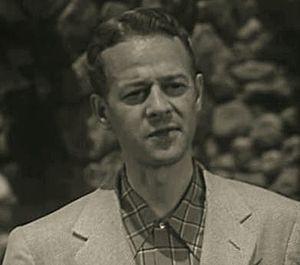
Jacob Frederik Vuerhard est un acteur américain d'origine néerlandaise, connu sous le nom de scène de Roland Varno.